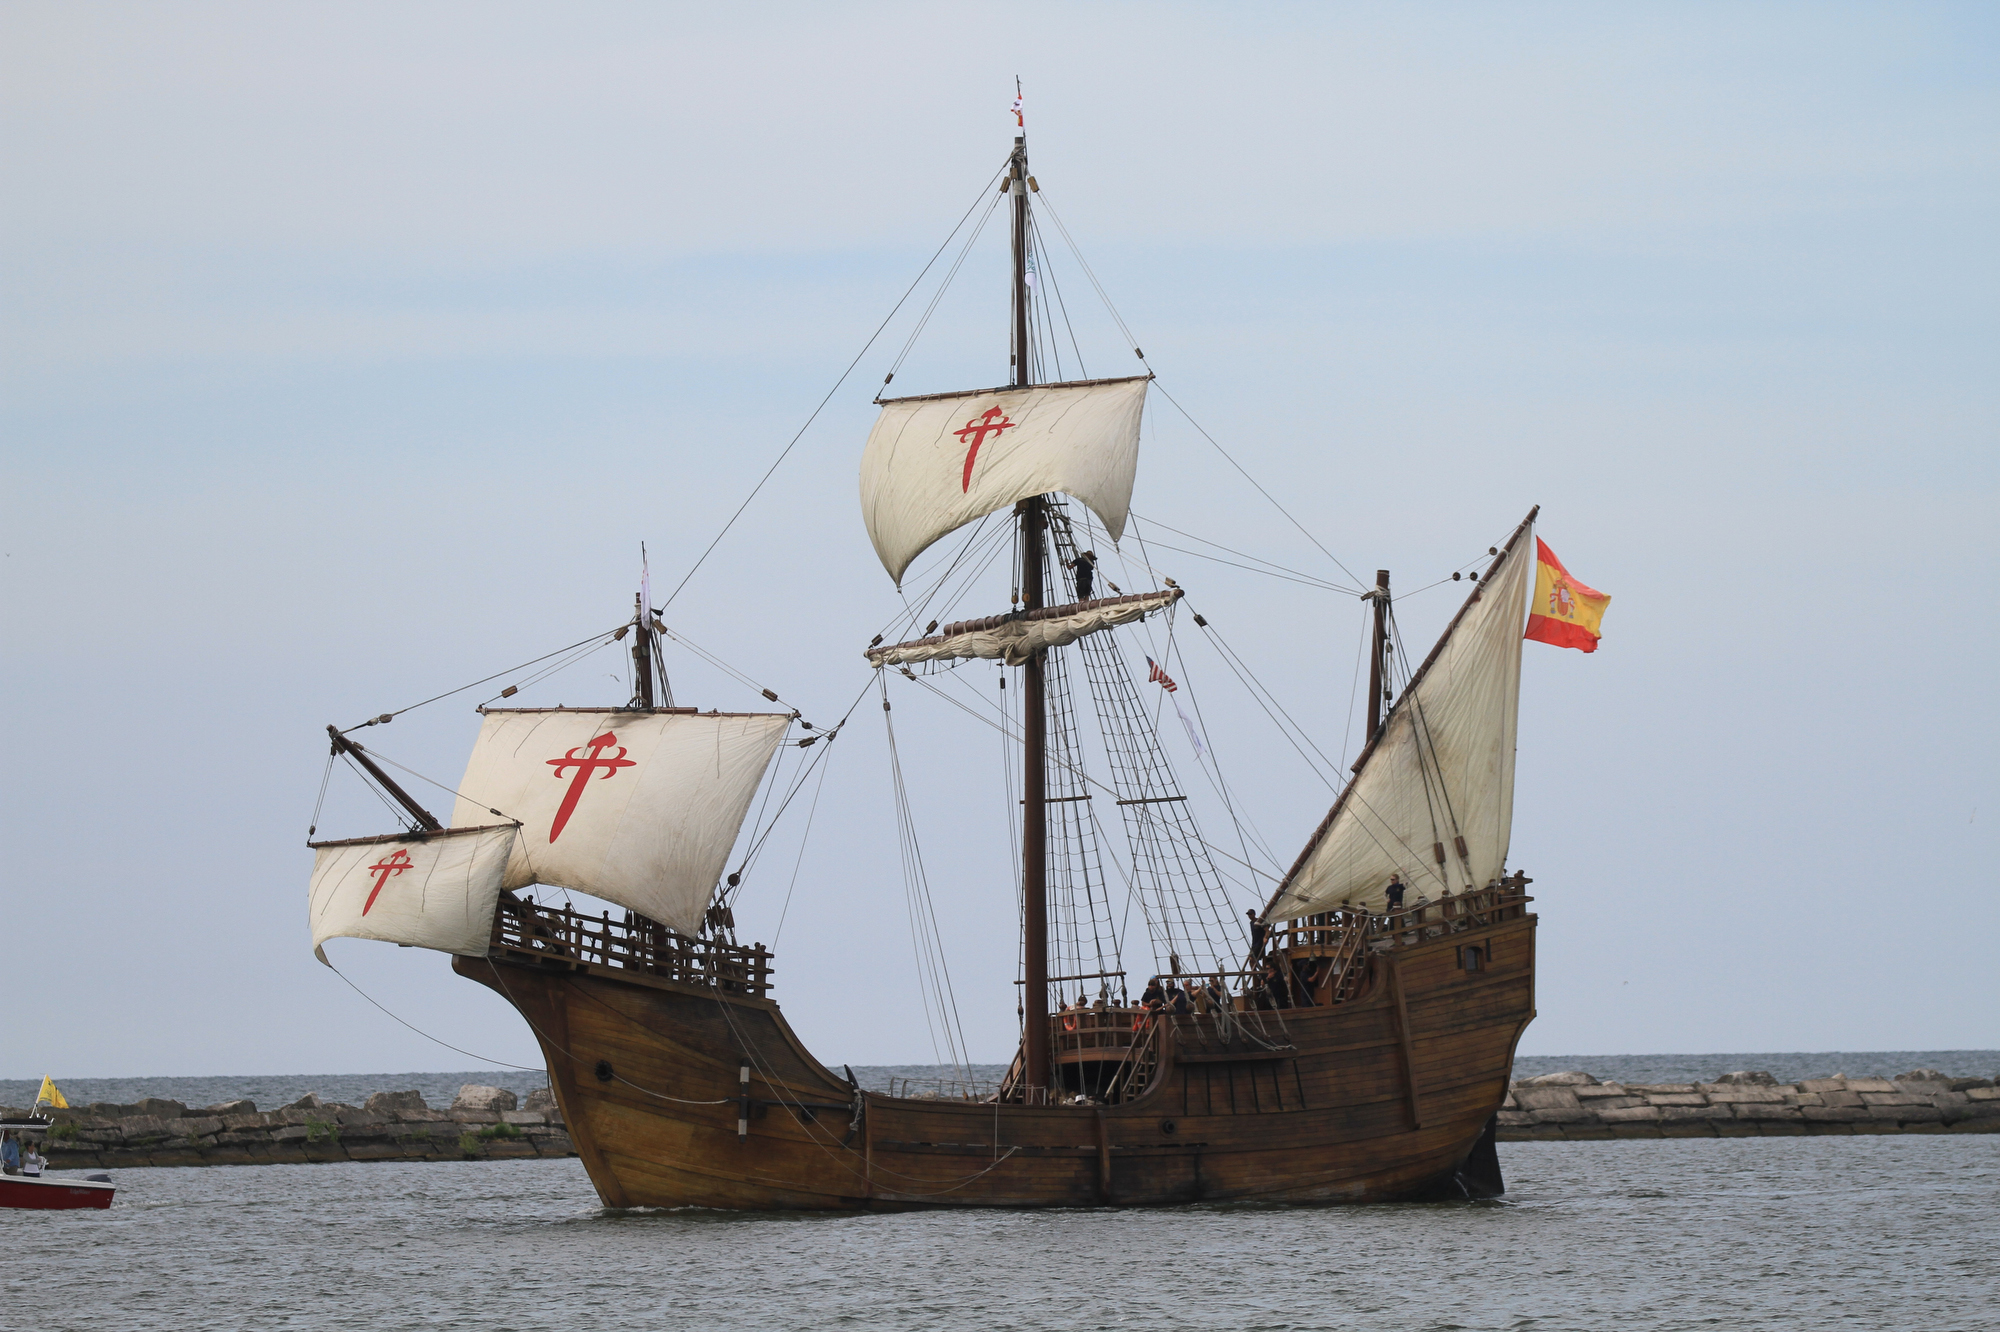
Vehicle type: Ships